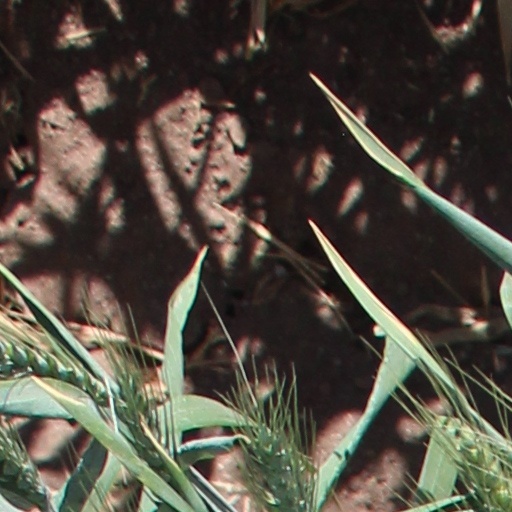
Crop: wheat